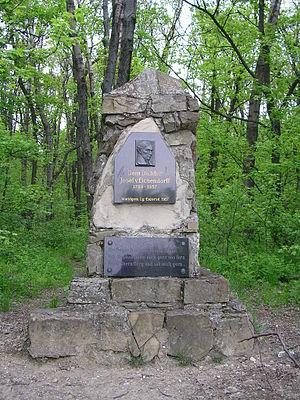
Le baron Joseph Karl Benedikt Freiherr von Eichendorff est un poète et romancier allemand. Il figure parmi les plus grands noms de la poésie de langue allemande, aux côtés notamment de Johann Wolfgang von Goethe.